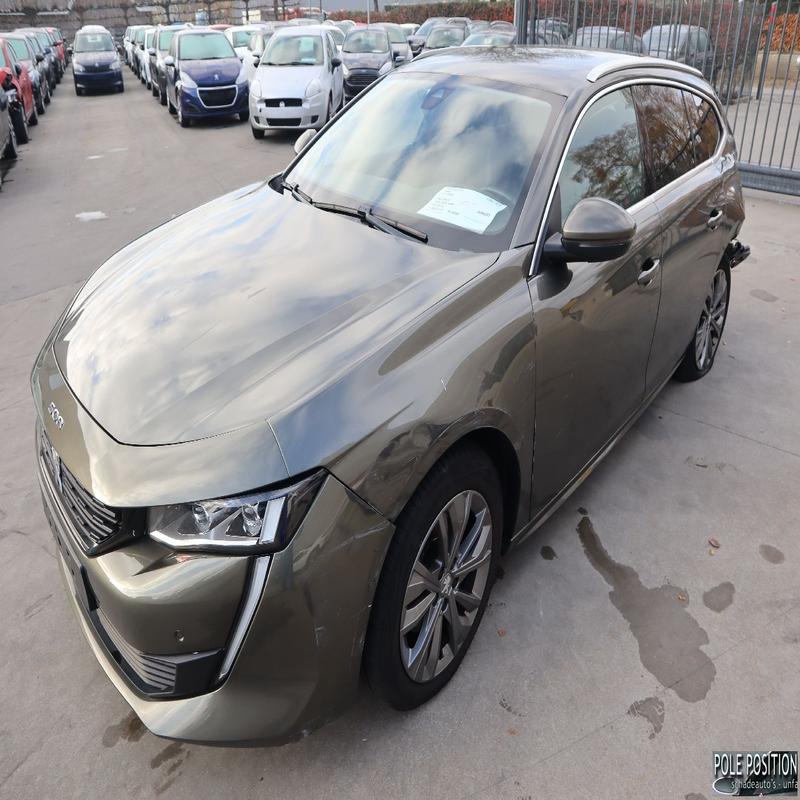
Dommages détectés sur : aile avant gauche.
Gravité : majeur